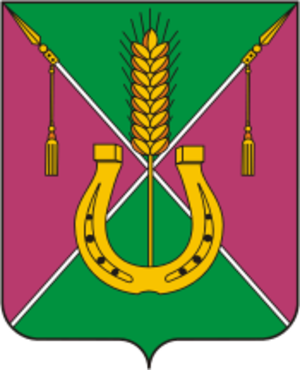
Korenovsk est une ville du kraï de Krasnodar, en Russie, et le centre administratif du raïon de Korenovsk. Sa population s'élèvait à 41 043 habitants en 2013.